Darian King

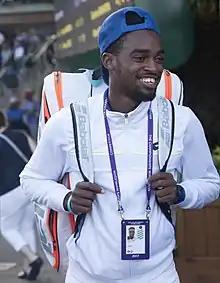
Darian King at Wimbledon

King's match record against those who have been ranked in the top 10, with those who have been ranked No. 1 in boldface. ATP Tour matches and qualifying matches, ATP Challenger Tour matches and qualifying matches, ITF Tour matches and qualifying matches, and Davis Cup all count on record.